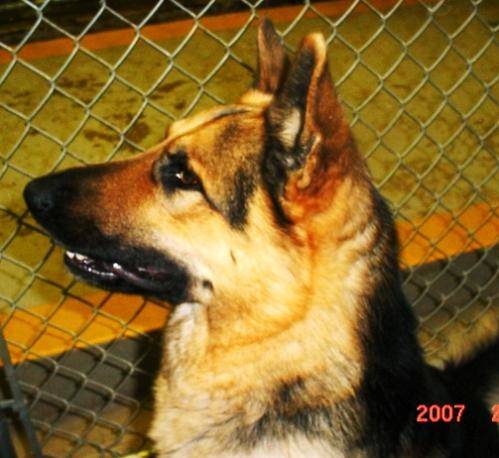
Label: dog